Administrative divisions of Vinnytsia Oblast

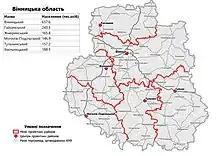
Raions of Vinnytsia Oblast as of August 2020.

Before 2020, Vinnytsia Oblast was subdivided into 33 regions: 27 districts ("raions") and 6 city municipalities ("mis'krada" or "misto"), officially known as "territories governed by city councils".